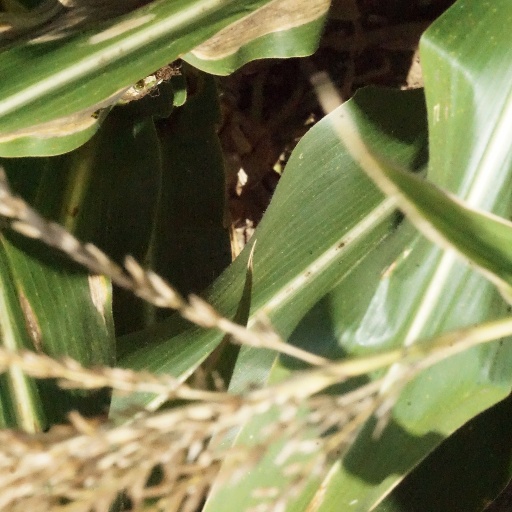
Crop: maize; corn